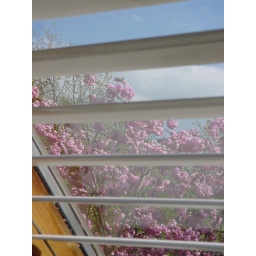
Outside of the home office window - being blown around a bit today. I love this tree :)